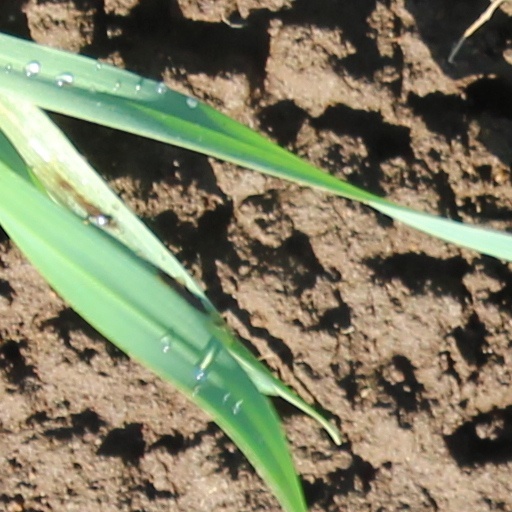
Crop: wheat